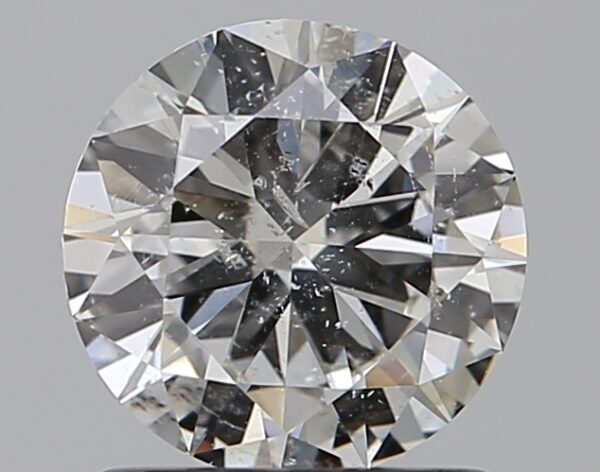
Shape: round
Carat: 1
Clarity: SI2
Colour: H
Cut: VG
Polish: EX
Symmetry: VG
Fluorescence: N
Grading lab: IGI
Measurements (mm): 6.54 x 6.45 x 3.73